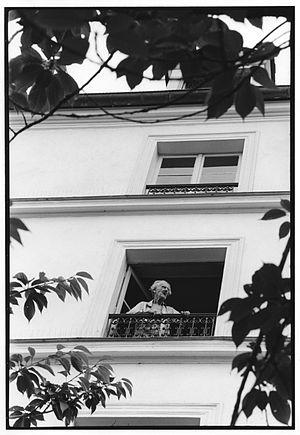
Shakespeare and Company est une librairie indépendante située dans le 5ᵉ arrondissement de Paris. Shakespeare and Company sert à la fois de librairie et de bibliothèque spécialisée dans la littérature anglophone. L'étage sert aussi de refuge à des voyageurs, hébergés en échange de quelques heures quotidiennes de travail dans la librairie.